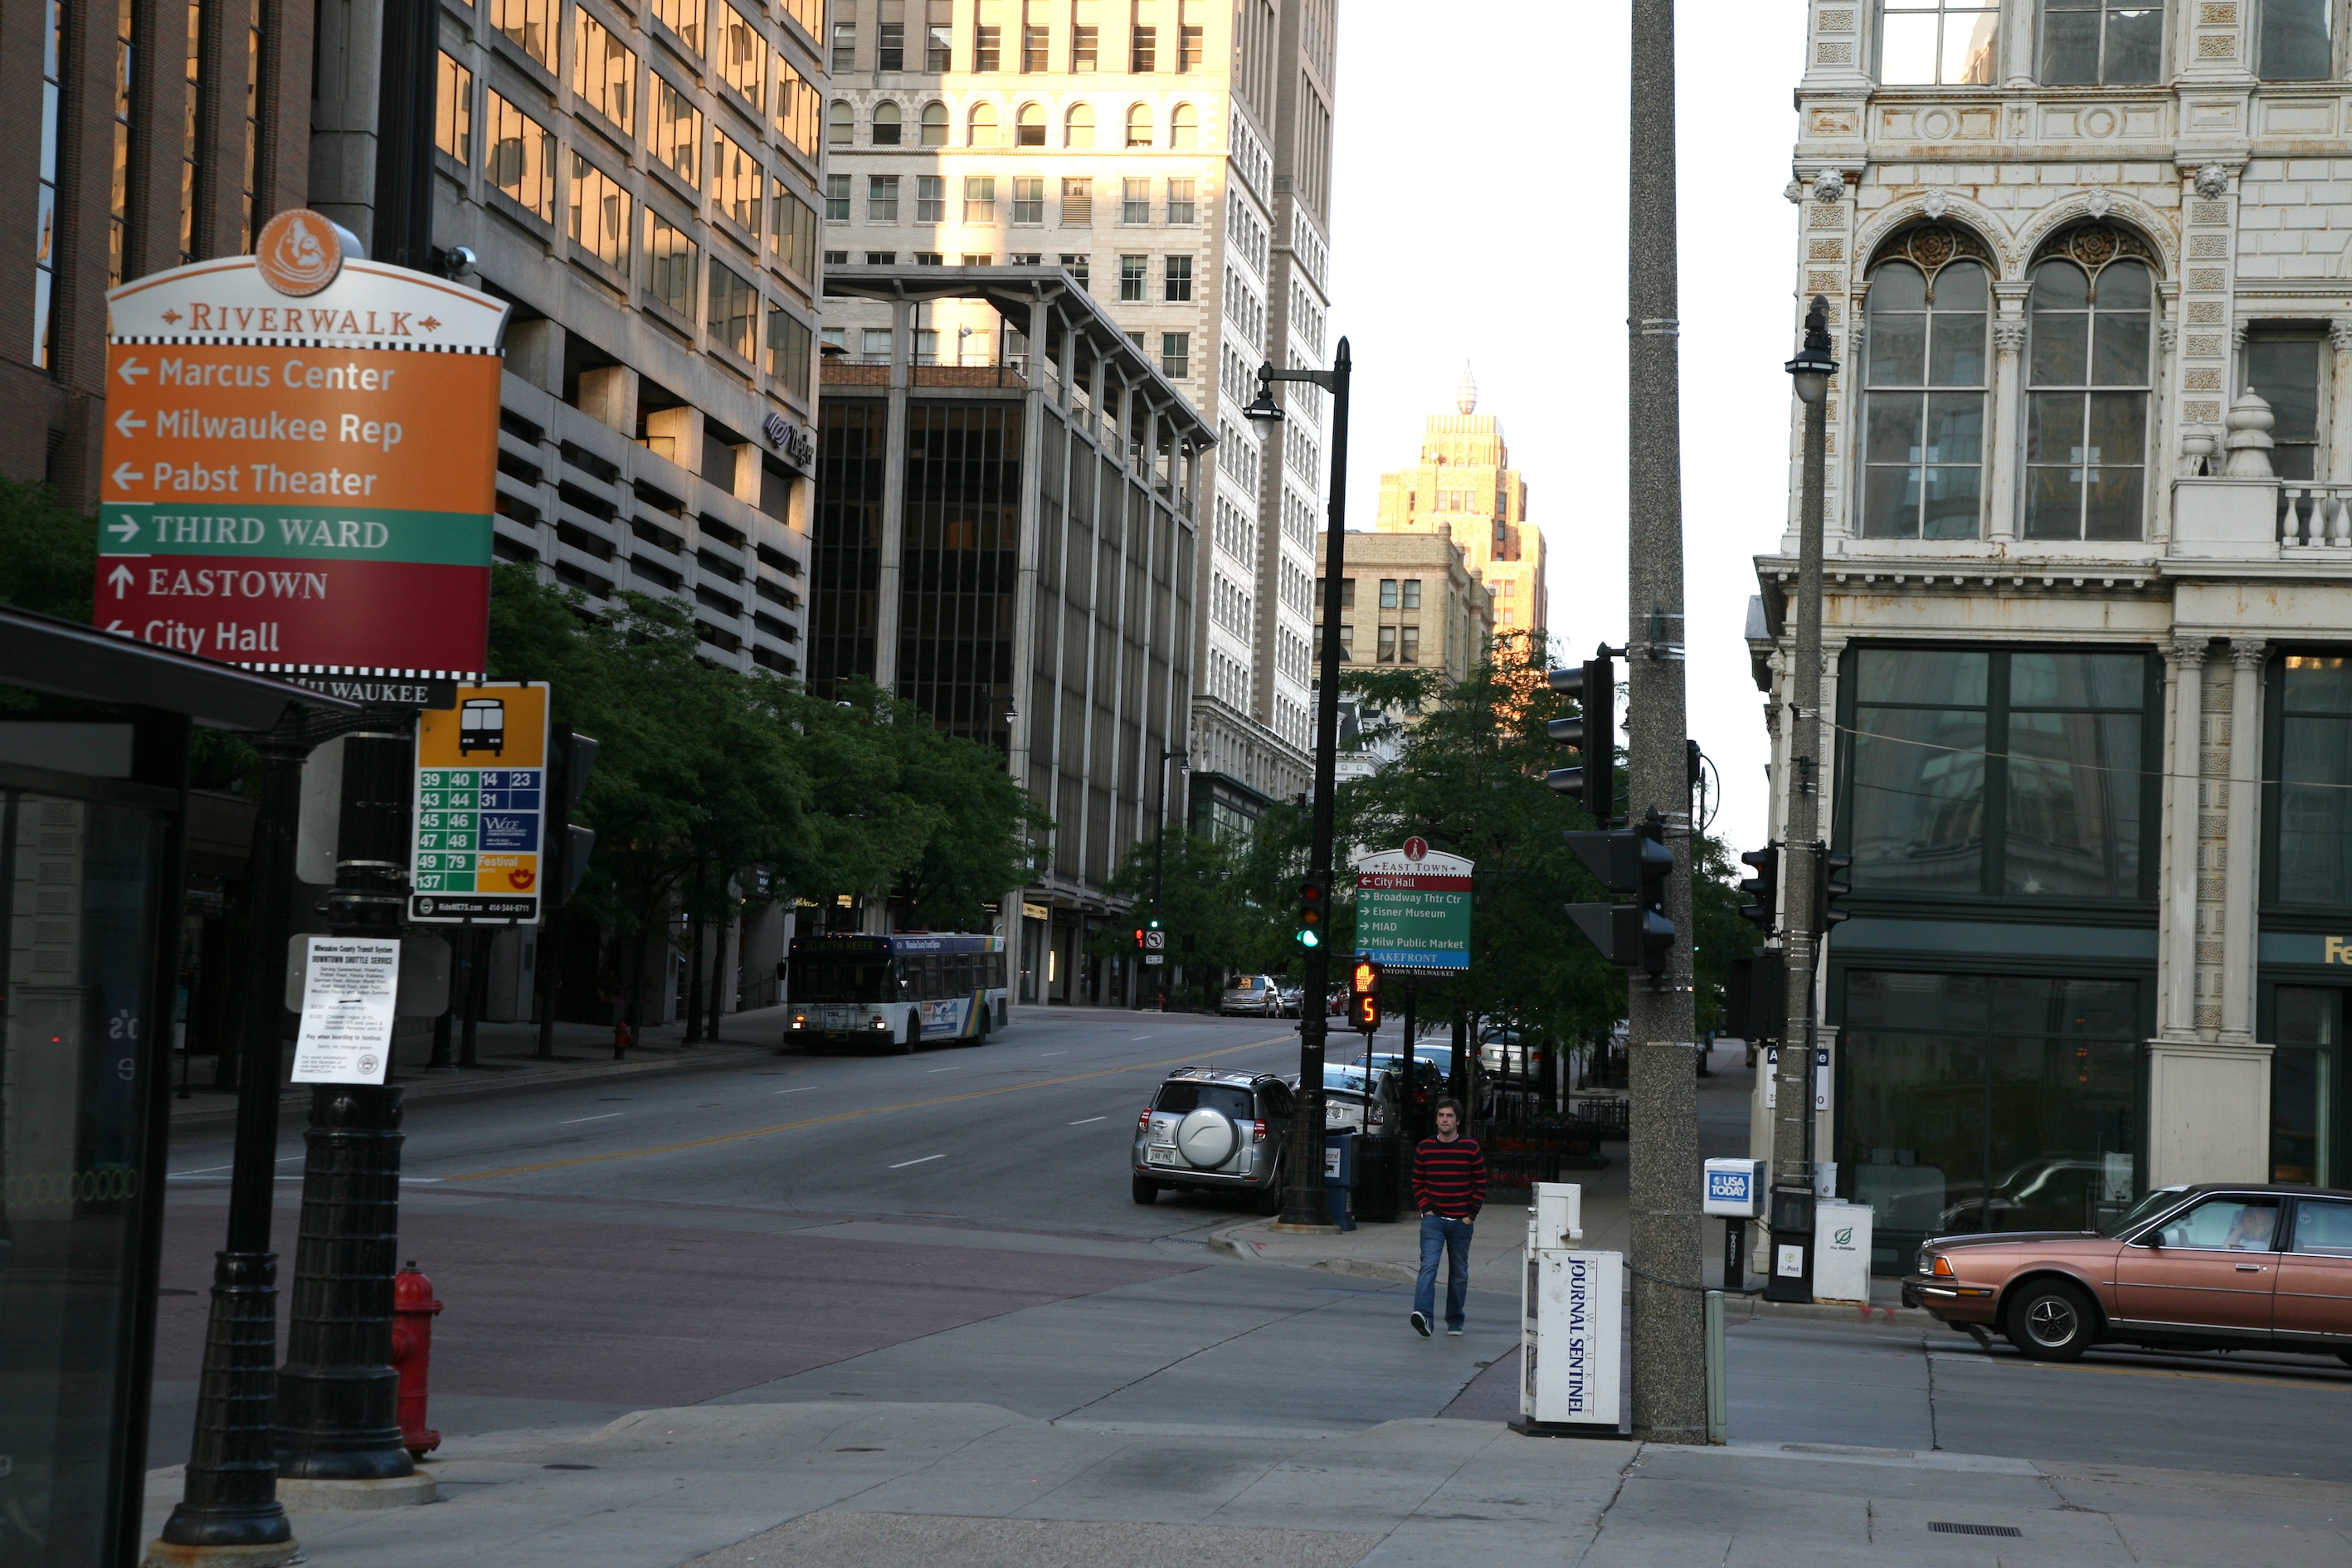
pedestrian, road, street, town, city, train, cityscape, downtown, transport, facade, factory, lane, lighting, public transport, hilton, infrastructure, buick, wisconsin, milwaukee, neighbourhood, urban area, human settlement, metropolitan area